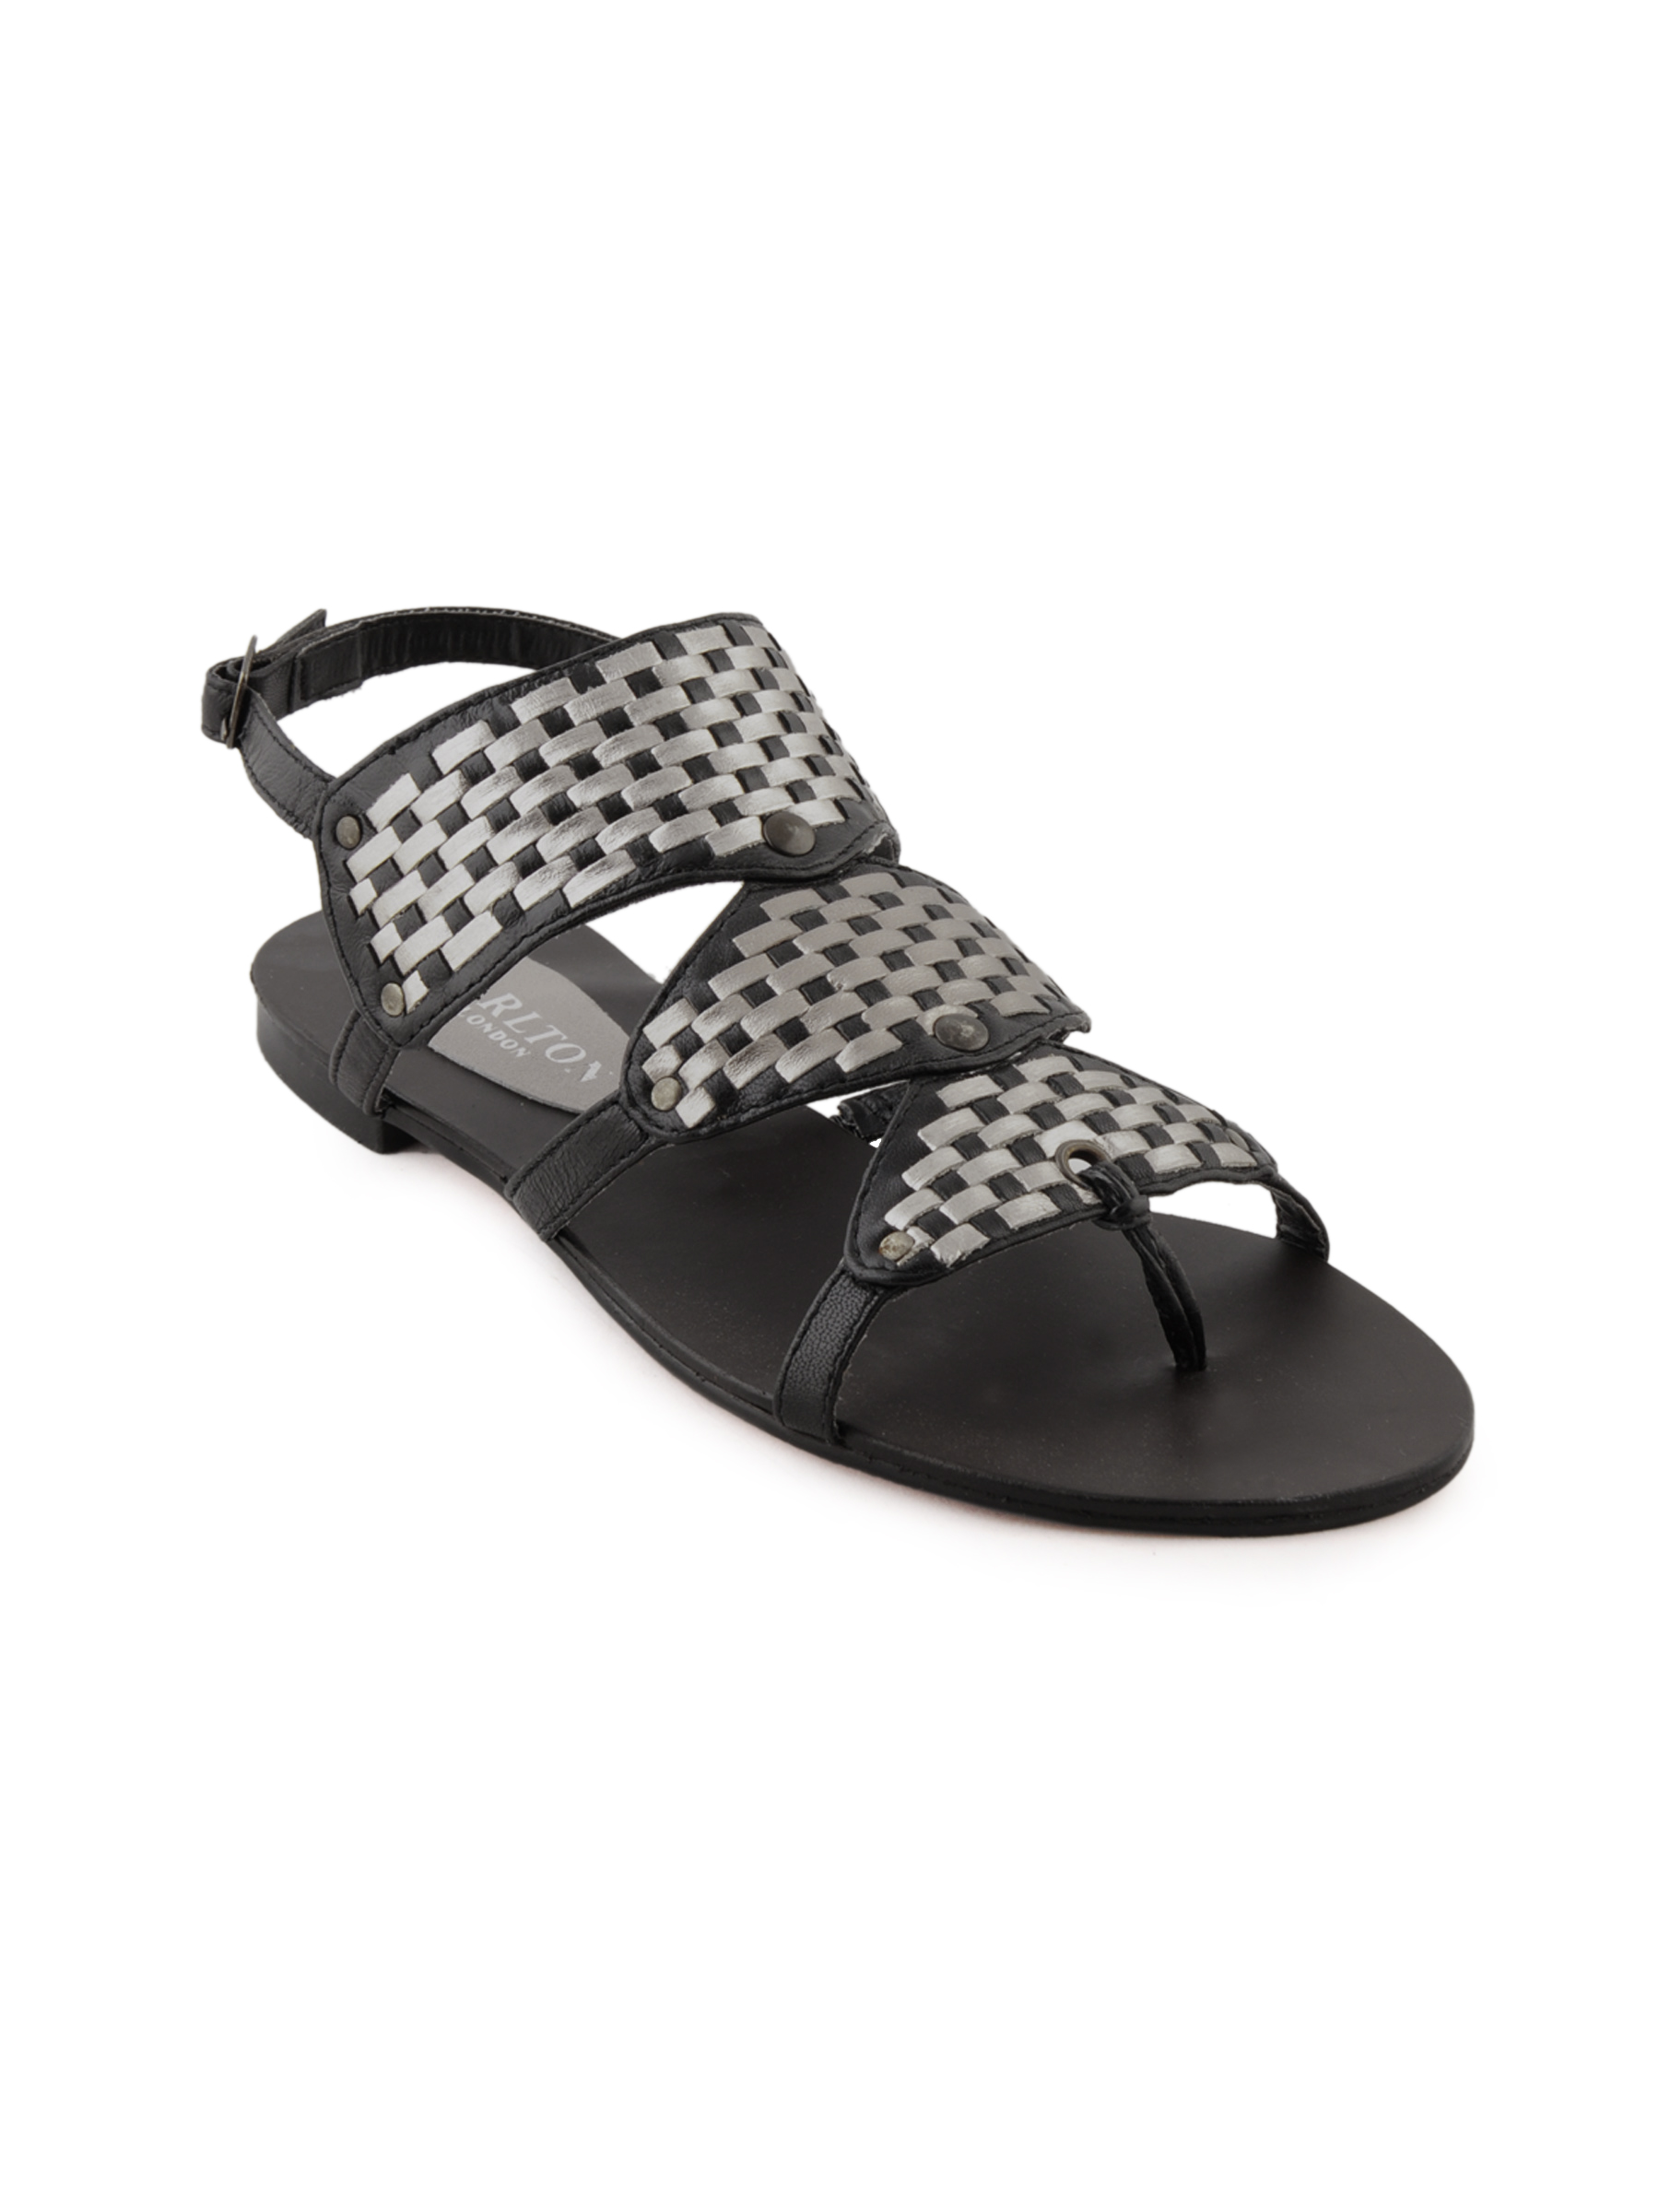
Carlton London Women Casual Black Flats
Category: Footwear / Shoes / Heels
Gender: Women
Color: Black
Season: Spring 2013
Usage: Casual